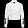
Label: Coat